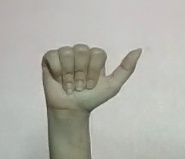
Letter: dhad